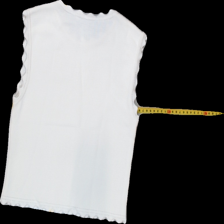
View: back
Type: Top
Category: Ladies
Brand: Not Applicable
Colors: White
Material: 100% Silk
Pattern: Plain
Cut: C-collar
Size: S
Season: All
Trend: No trend
Stains: Yes
Price range: <50
Recommended usage: Repair